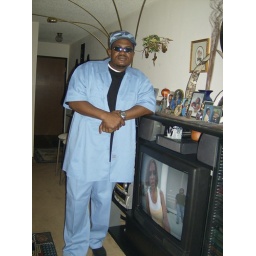
it's your boy d.j. sweet-g in the building